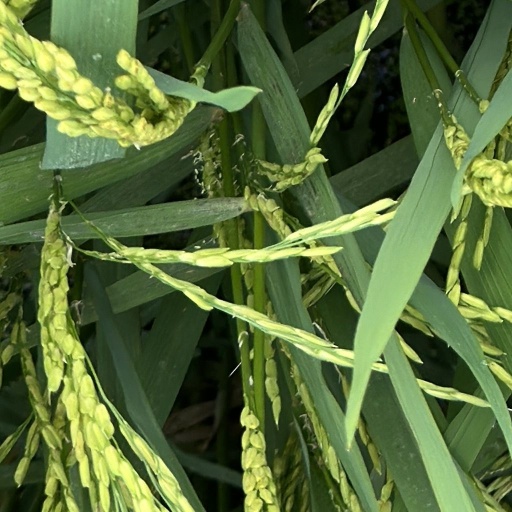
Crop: rice